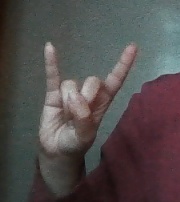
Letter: la